Start-Up PH

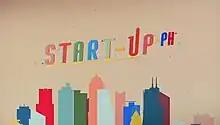
Title card

Start-Up PH is a 2022 Philippine television drama romance series broadcast by GMA Network. The series is an adaptation of the 2020 South Korean television drama series "Start-Up". Directed by Jerry Lopez Sineneng and Dominic Zapata, it stars Alden Richards, Bea Alonzo, Yasmien Kurdi and Jeric Gonzales. It premiered on September 26, 2022 on the network's Telebabad line up. The series concluded on December 23, 2022 with a total of 65 episodes.